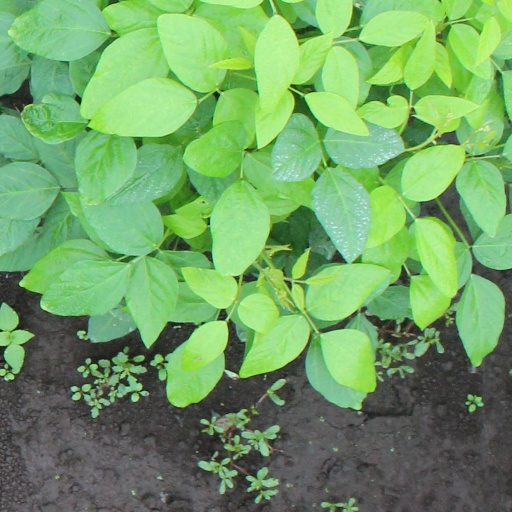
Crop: soybean